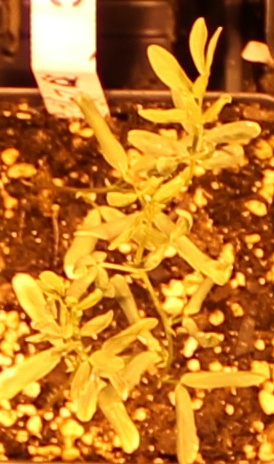
Label: Lentil